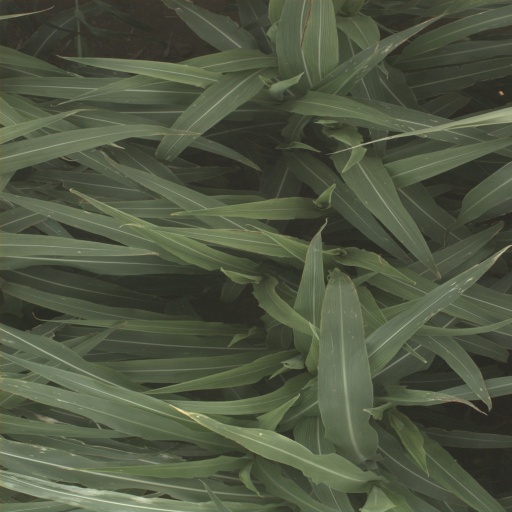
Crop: sorghum